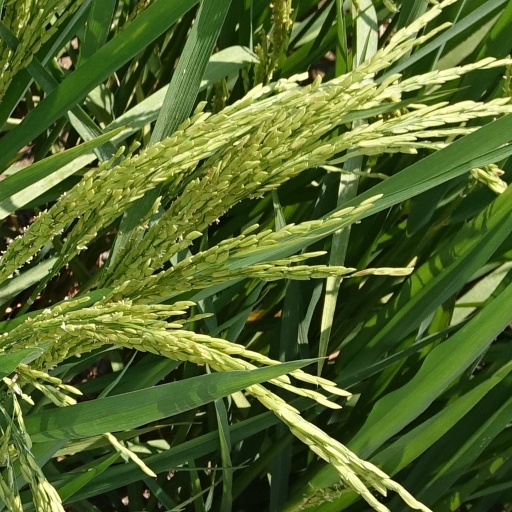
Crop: rice